Diwali

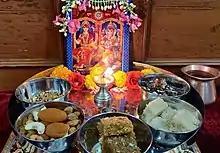
A picture of Lakshmi and Ganesha worship during Diwali

Sanskrit inscriptions in stone and copper mentioning Diwali, occasionally alongside terms such as "Dipotsava", "Dipavali", "Divali" and "Divalige", have been discovered at numerous sites across India. Examples include a 10th-century Rashtrakuta empire copper plate inscription of Krishna III (939–967 CE) that mentions "Dipotsava", and a 12th-century mixed Sanskrit-Kannada Sinda inscription discovered in the Isvara temple of Dharwad in Karnataka where the inscription refers to the festival as a "sacred occasion". According to Lorenz Franz Kielhorn, a German Indologist known for translating many Indic inscriptions, this festival is mentioned as "Dipotsavam" in verses 6 and 7 of the Ranganatha temple Sanskrit inscription of the 13th-century Venad Hindu king Ravivarman Samgramadhira. Part of the inscription, as translated by Kielhorn, reads: "the auspicious festival of lights which disperses the most profound darkness, which in former days was celebrated by the kings Ila, Kartavirya and Sagara, (...) as Sakra (Indra) is of the gods, the universal monarch who knows the duties by the three Vedas, afterwards celebrated here at Ranga for Vishnu, resplendent with Lakshmi resting on his radiant lap."